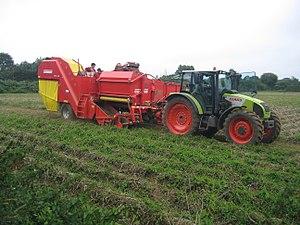
Récolte mécanisée des pommes de terre en Bretagne.
La pomme de terre ou patate, est un tubercule comestible produit par l’espèce Solanum tuberosum, appartenant à la famille des solanacées. Le terme désigne également la plante elle-même, plante herbacée, vivace par ses tubercules mais toujours cultivée comme une culture annuelle. La pomme de terre est une plante qui réussit dans la plupart des sols, mais elle préfère les sols légers légèrement acides. La plante est sujette aux maladies dans des sols calcaires ou manquant d’humus.